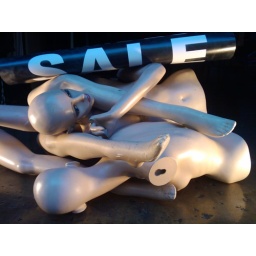
Seen in a shop window while heading to the bus stop.